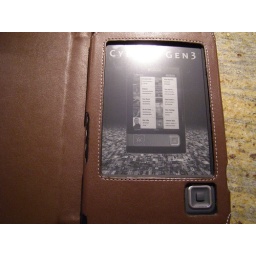
During the book phase the Cybook shows a picture of itself in the library mode with 10 books per page